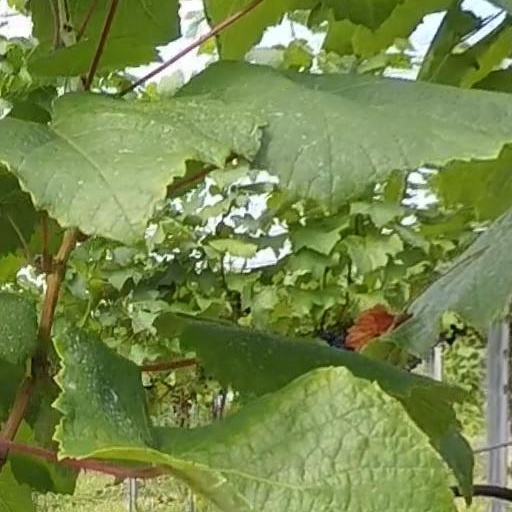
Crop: grape